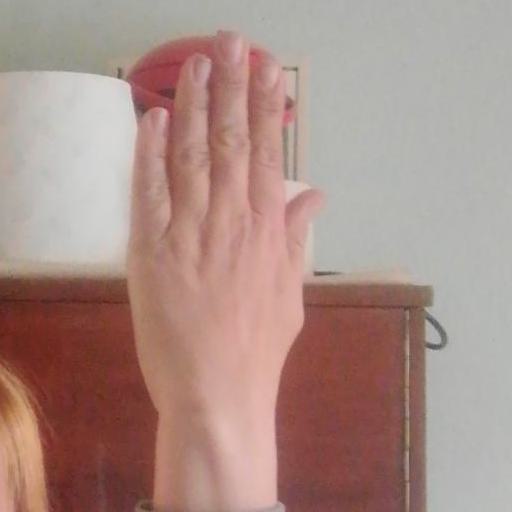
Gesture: stop_inverted